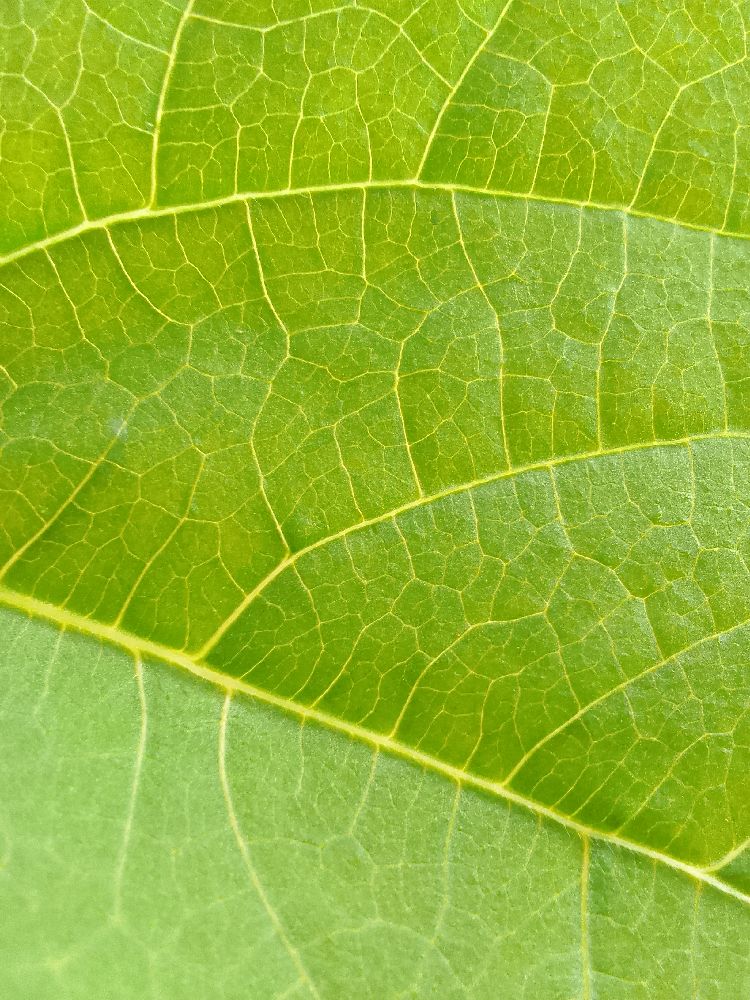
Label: healthy